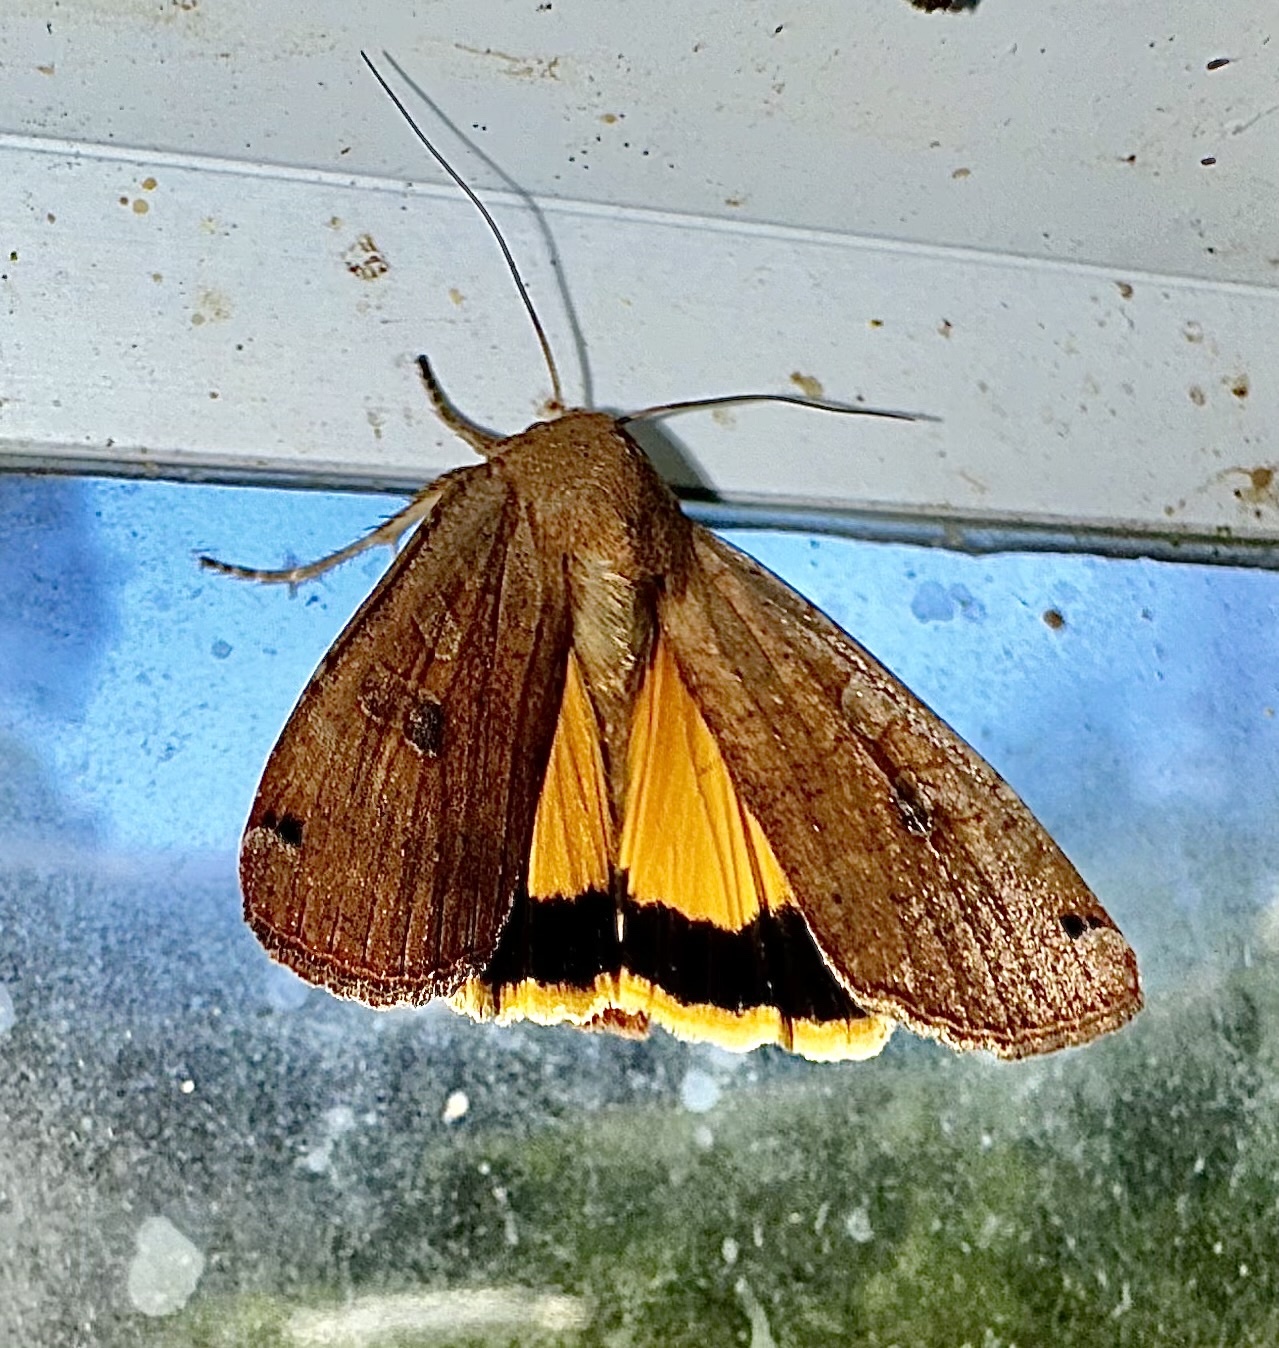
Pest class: cutworms